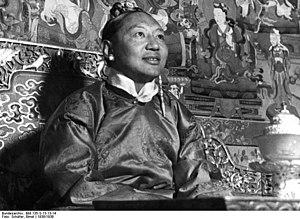
Langdun, abréviation de Lonchhen Yapshi Langdun Kung, de son nom de personne Kunga Wangchhuk, était un politicien tibétain. Il appartenait à une famille de la noblesse tibétaine. Il fut nommé premier ministre par le 13ᵉ dalaï-lama et occupa divers postes sous l'administration chinoise après 1951.